CMLL Torneo Nacional de Parejas Increíbles (2013)

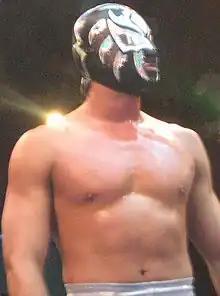
La Sombra (along with Volador Jr.) won the 2013 tournament

The CMLL Torneo Nacional de Parejas Increíbles 2013 or "National Incredible Pairs Tournament 2013" was the fourth of a series of Lucha Libre (professional wrestling) tournaments for Tag Teams traditionally held early in the year. The tournament was based on the Lucha Libre "Parejas Increíbles" match type where two wrestlers of opposite allegiance, portraying either villains, referred to as ""Rudos"" in Lucha Libre wrestling terminology or fan favorites, or ""tecnicos"". At times some of the team members were part of a pre-existing scripted feuds or storylines with each other. The tournament was won by the team of La Sombra and Volador Jr.